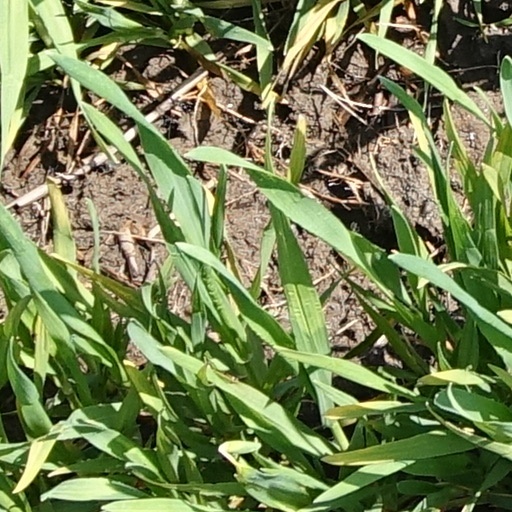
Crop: wheat